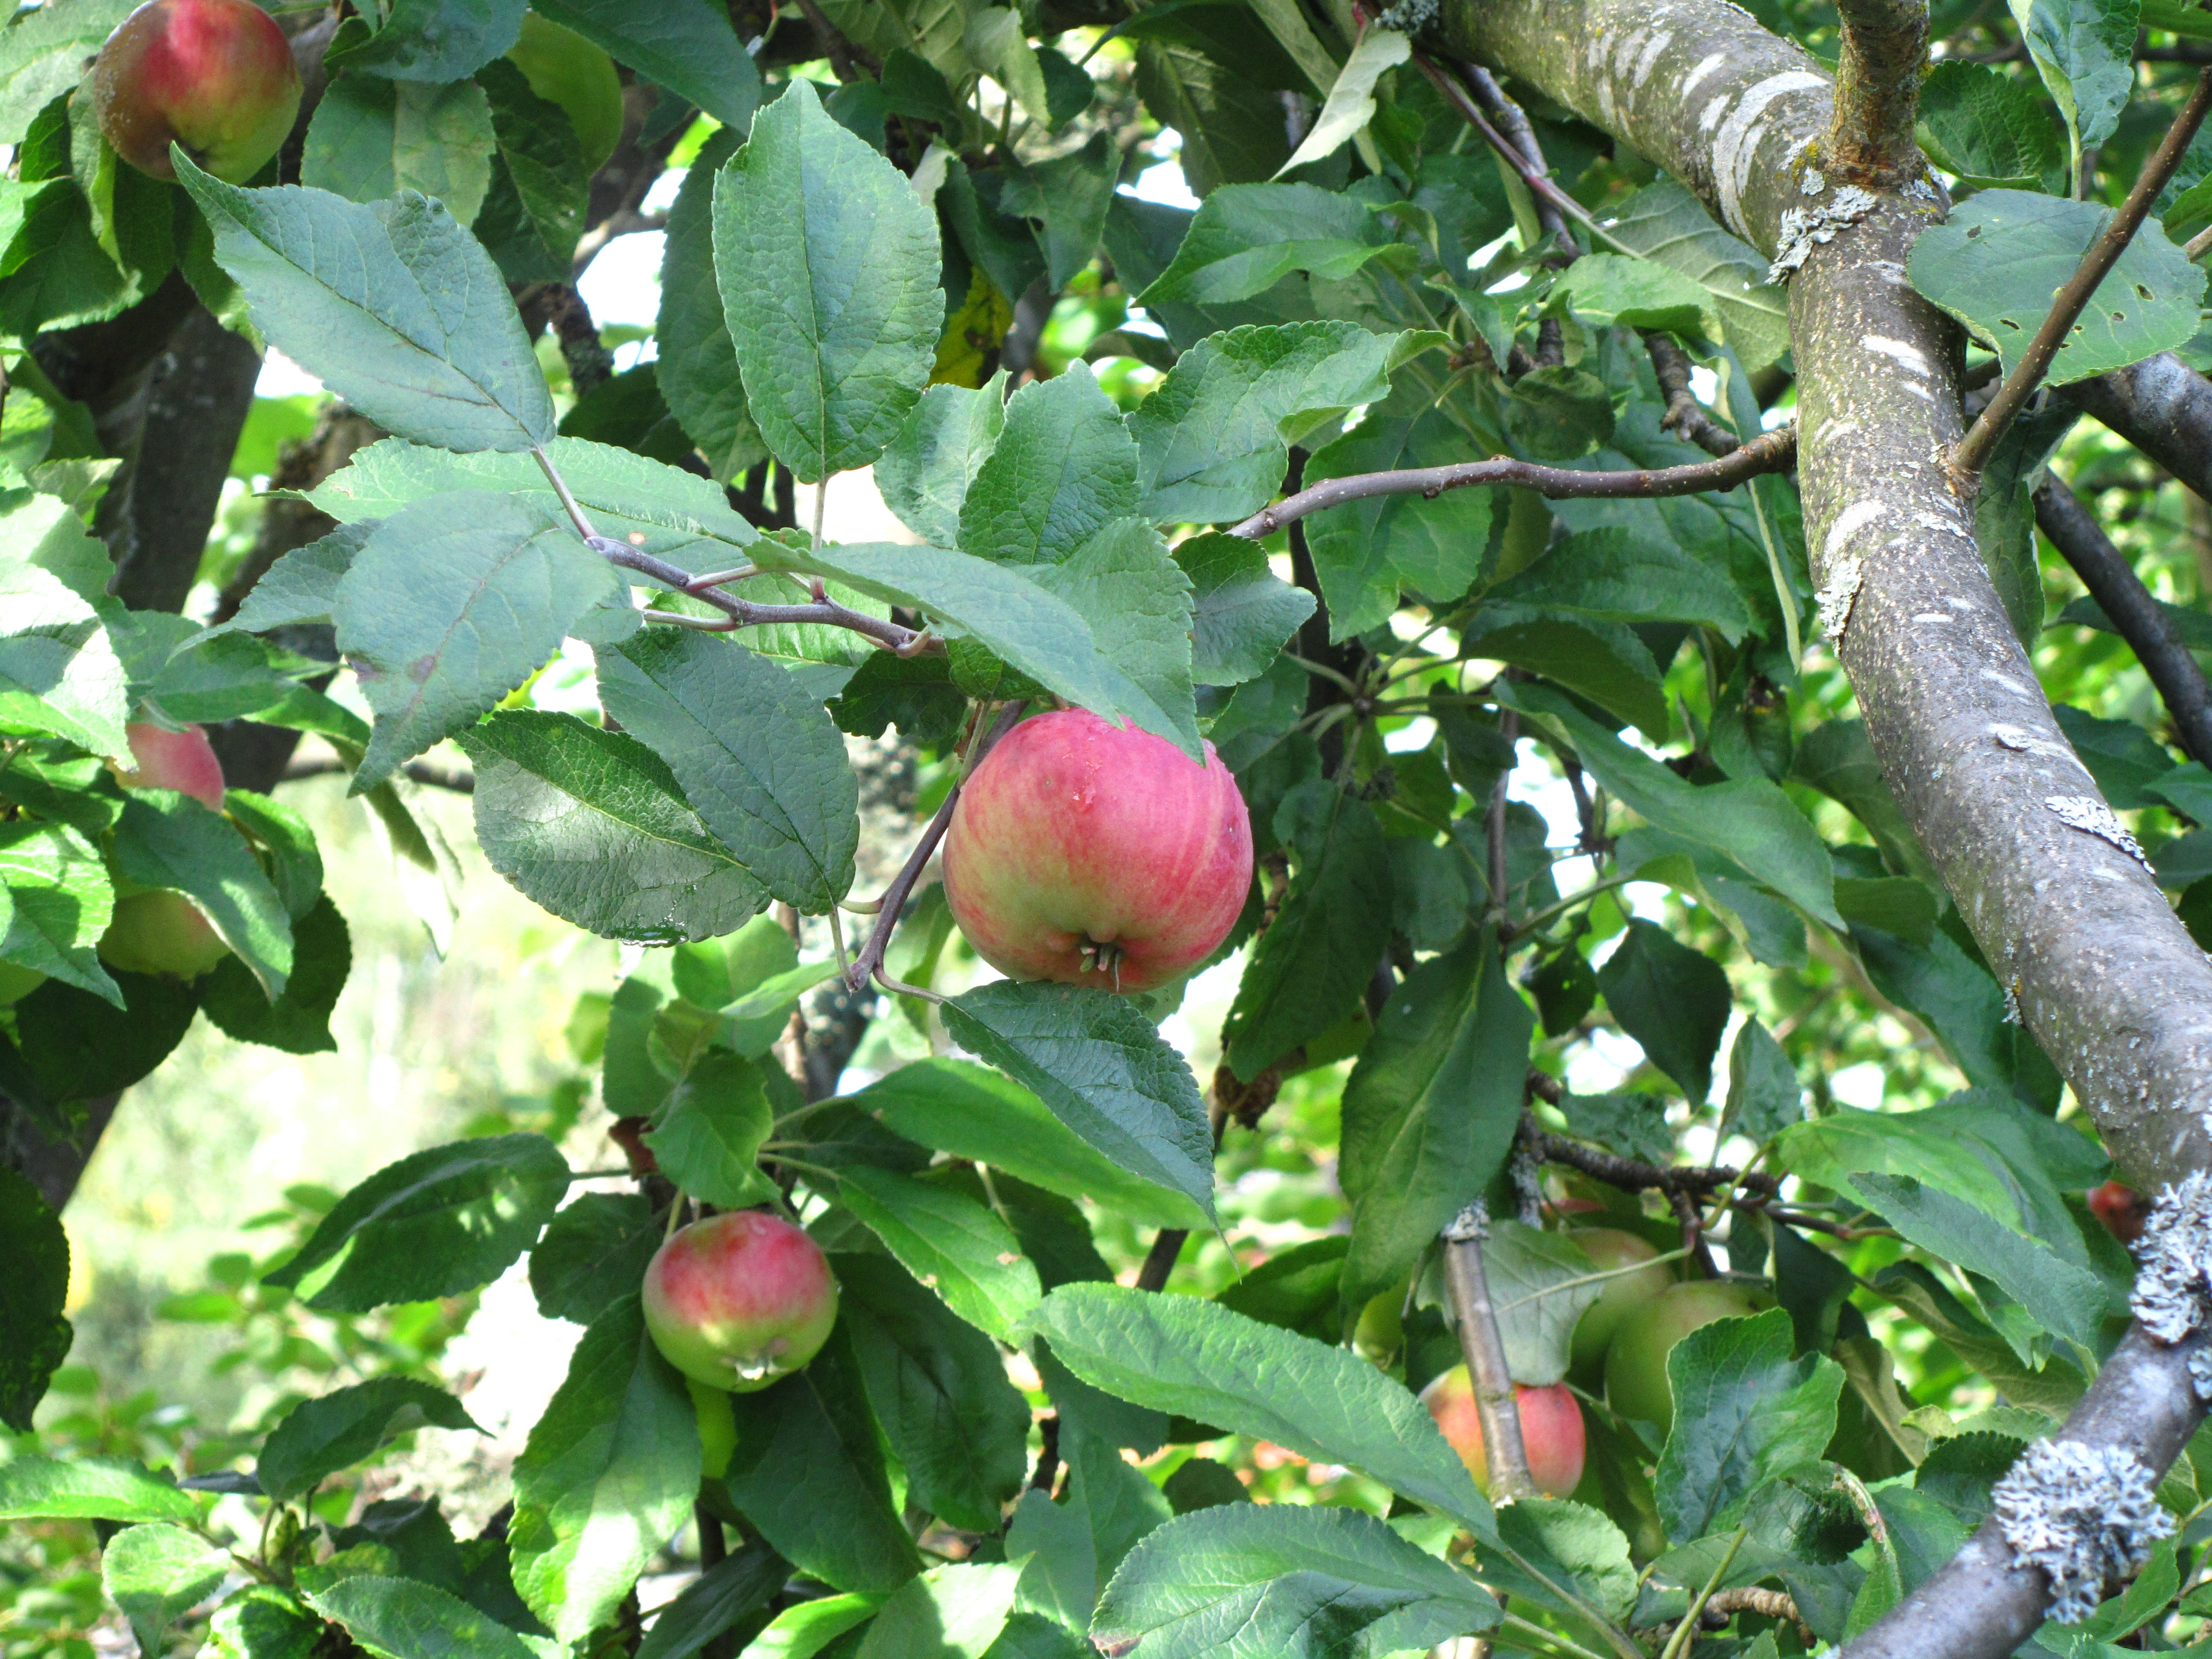
apple, tree, branch, plant, fruit, flower, foliage, food, produce, autumn, flowering plant, rose family, acerola, malpighia, damson, land plant